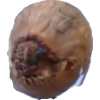
Label: onion